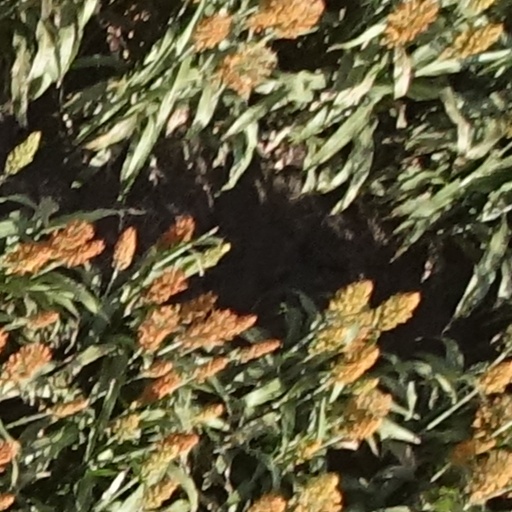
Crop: sorghum